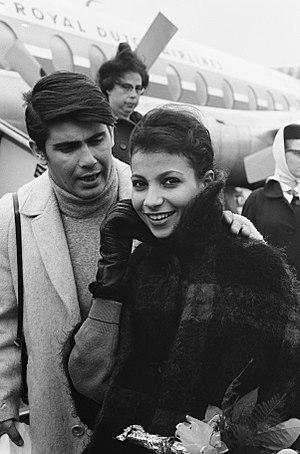
Esther & Abi Ofarim étaient un duo de chant israélien, internationalement connu dans les années 1960.